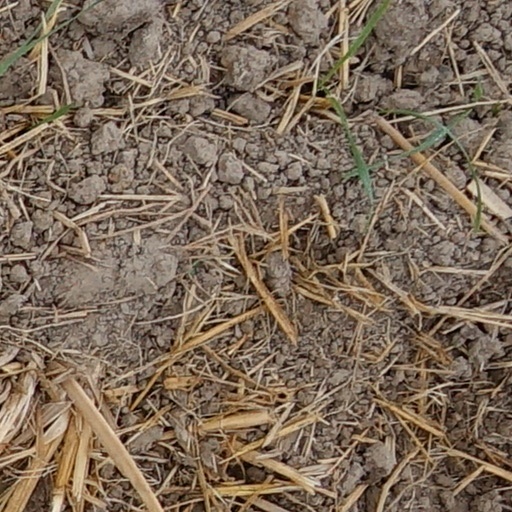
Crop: wheat